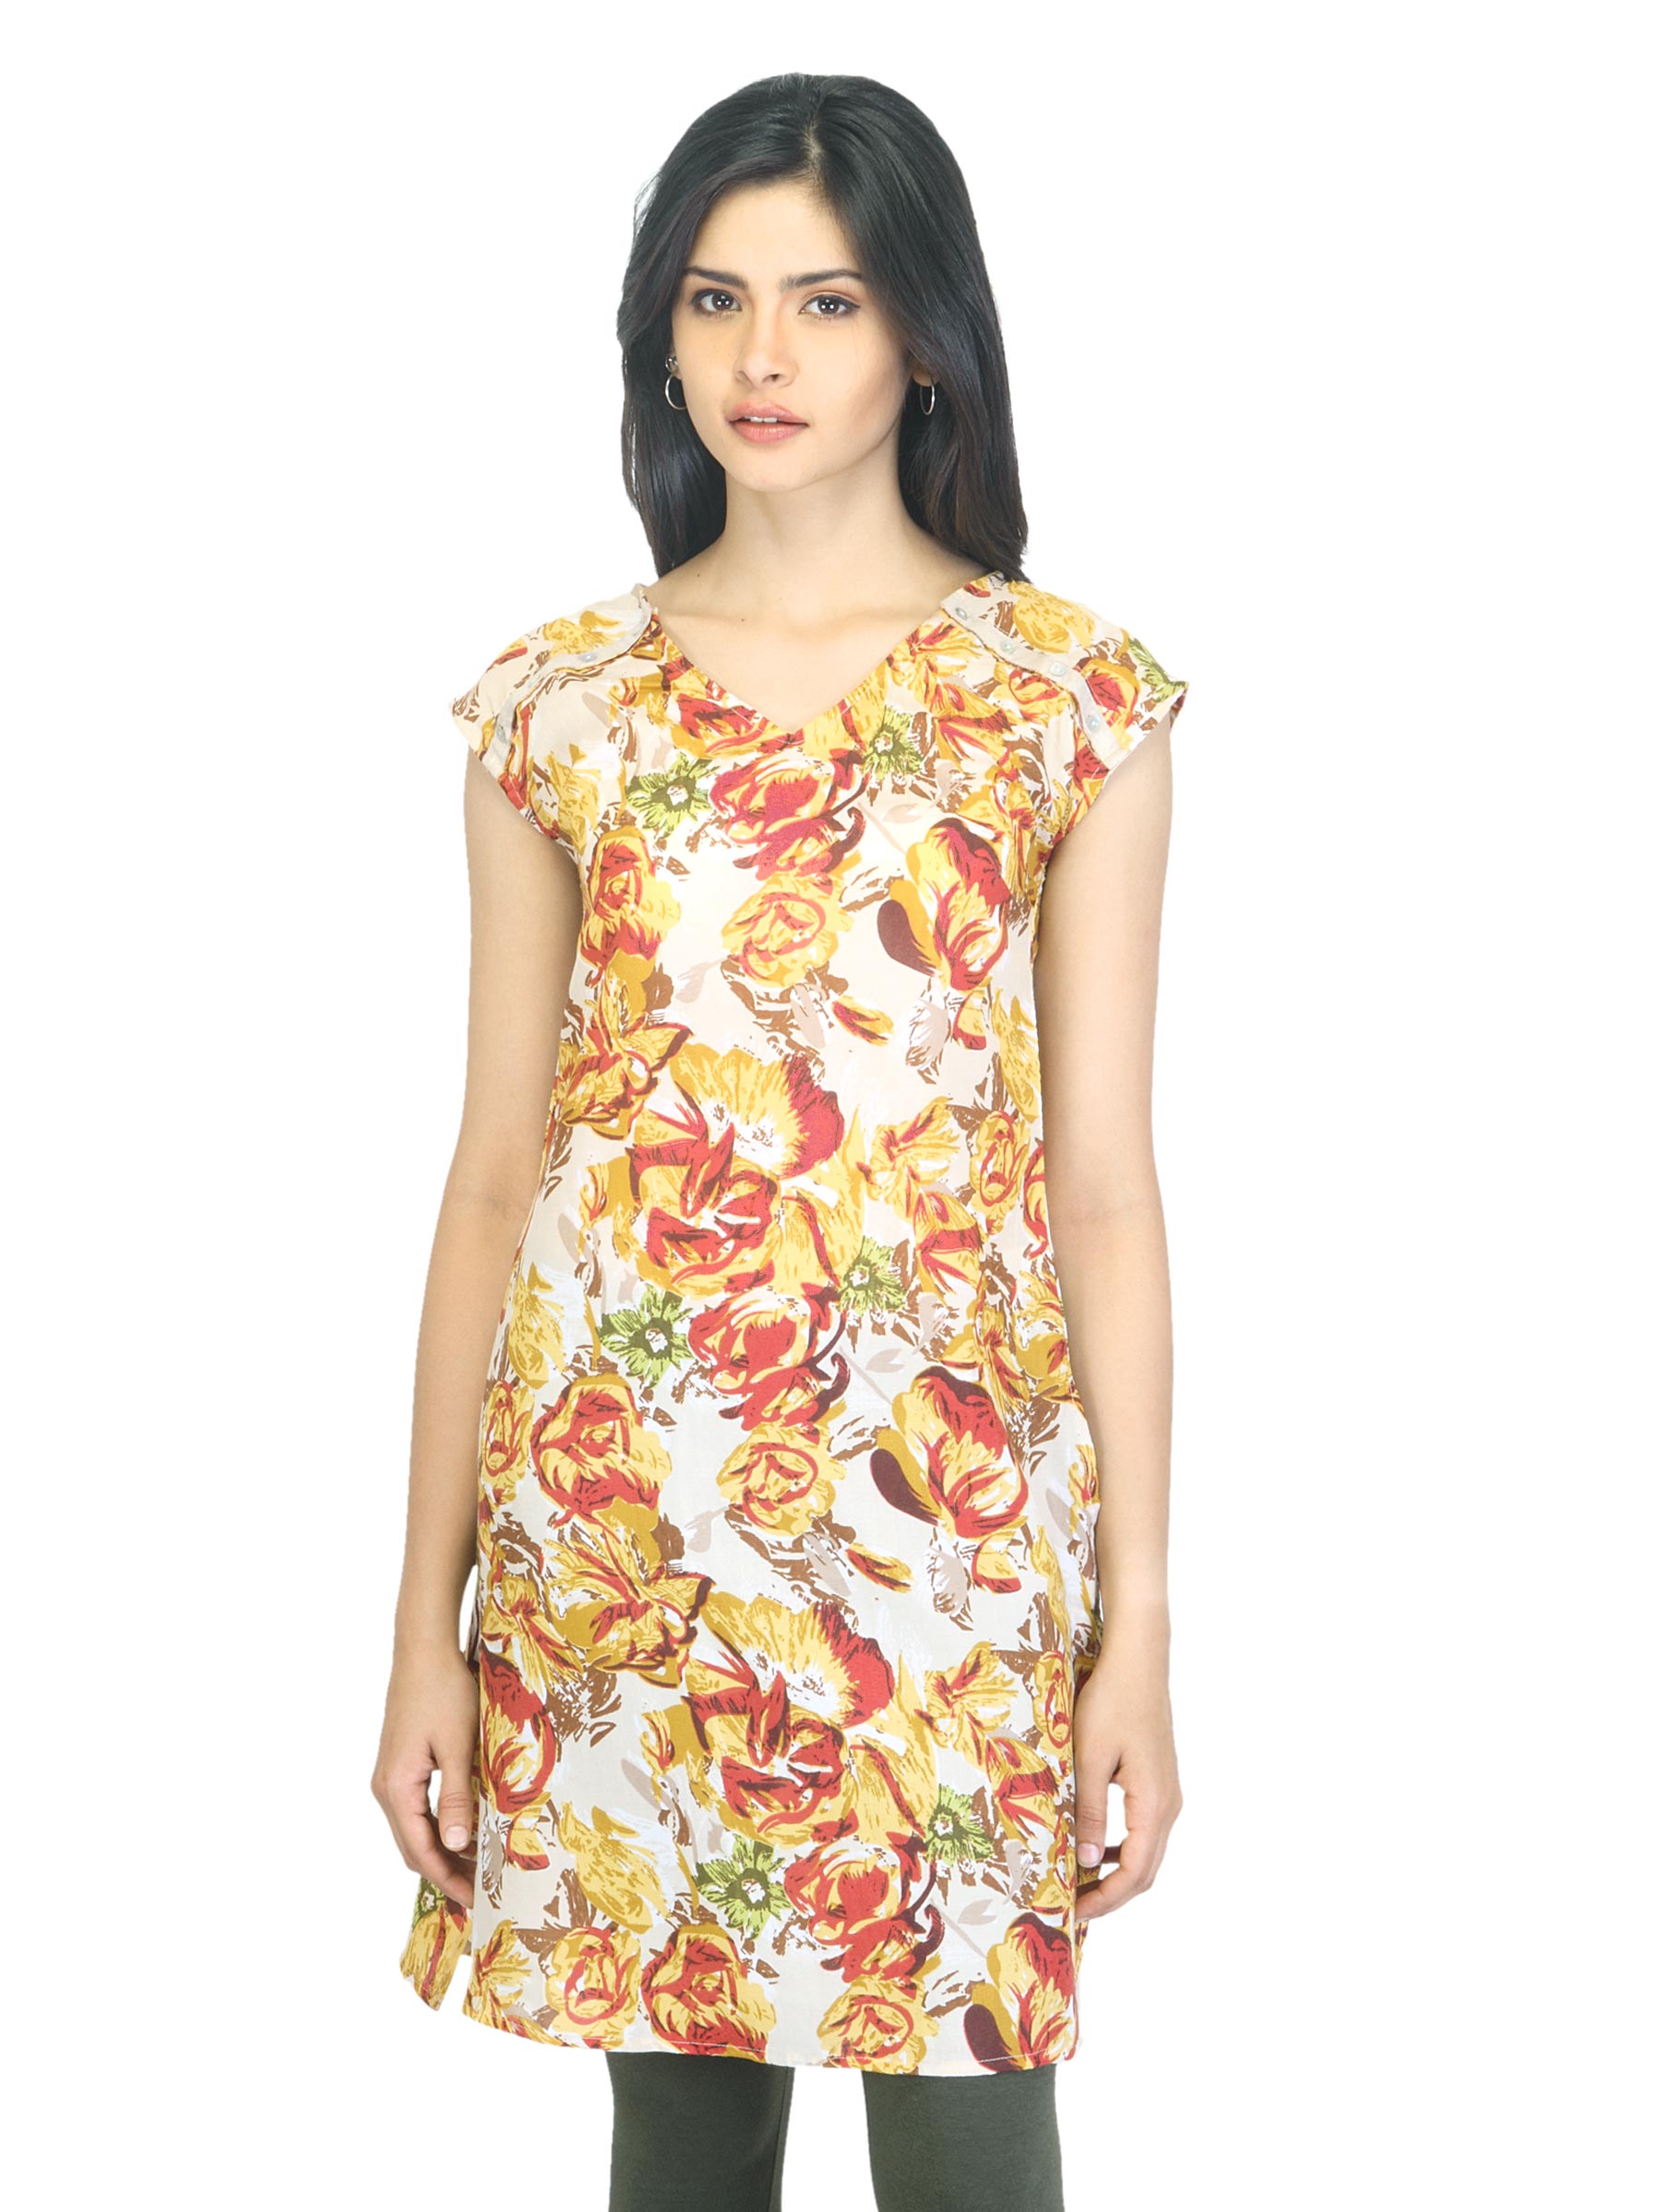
W Women Printed Yellow Kurta
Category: Apparel / Topwear / Kurtas
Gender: Women
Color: Yellow
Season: Summer 2012
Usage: Ethnic